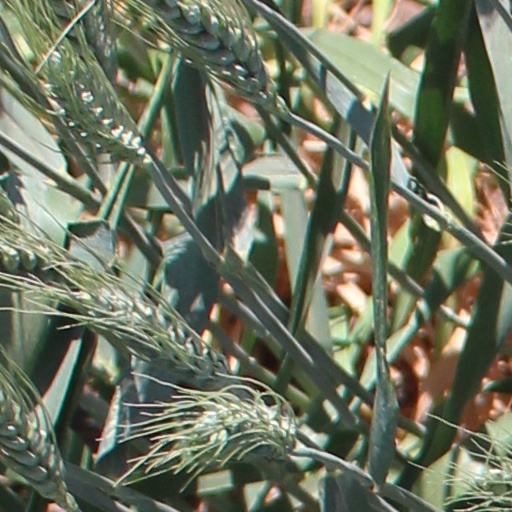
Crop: wheat